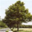
Label: oak_tree